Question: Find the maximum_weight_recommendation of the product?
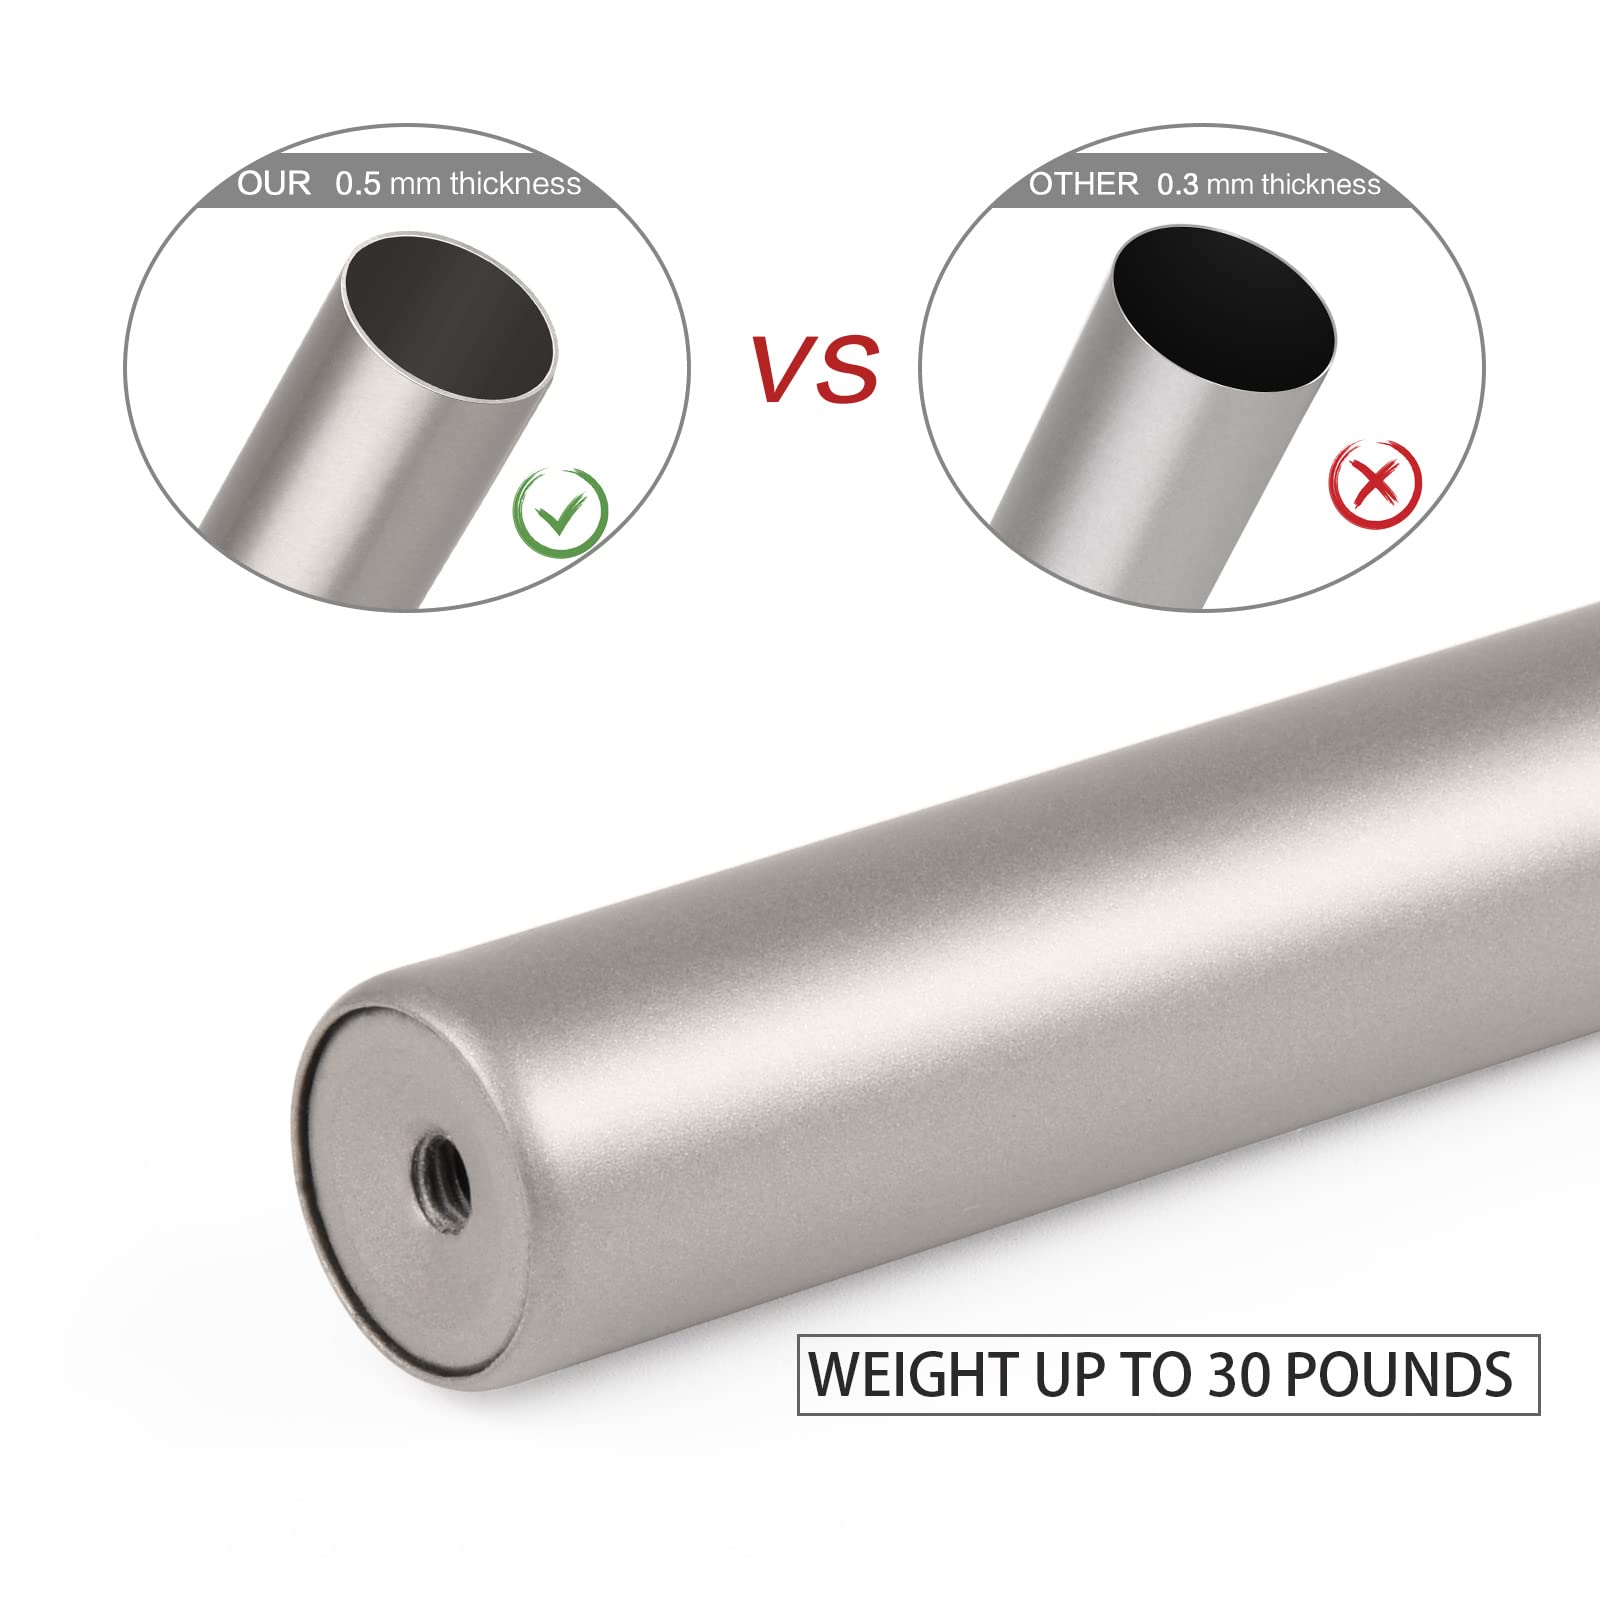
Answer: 30 pound